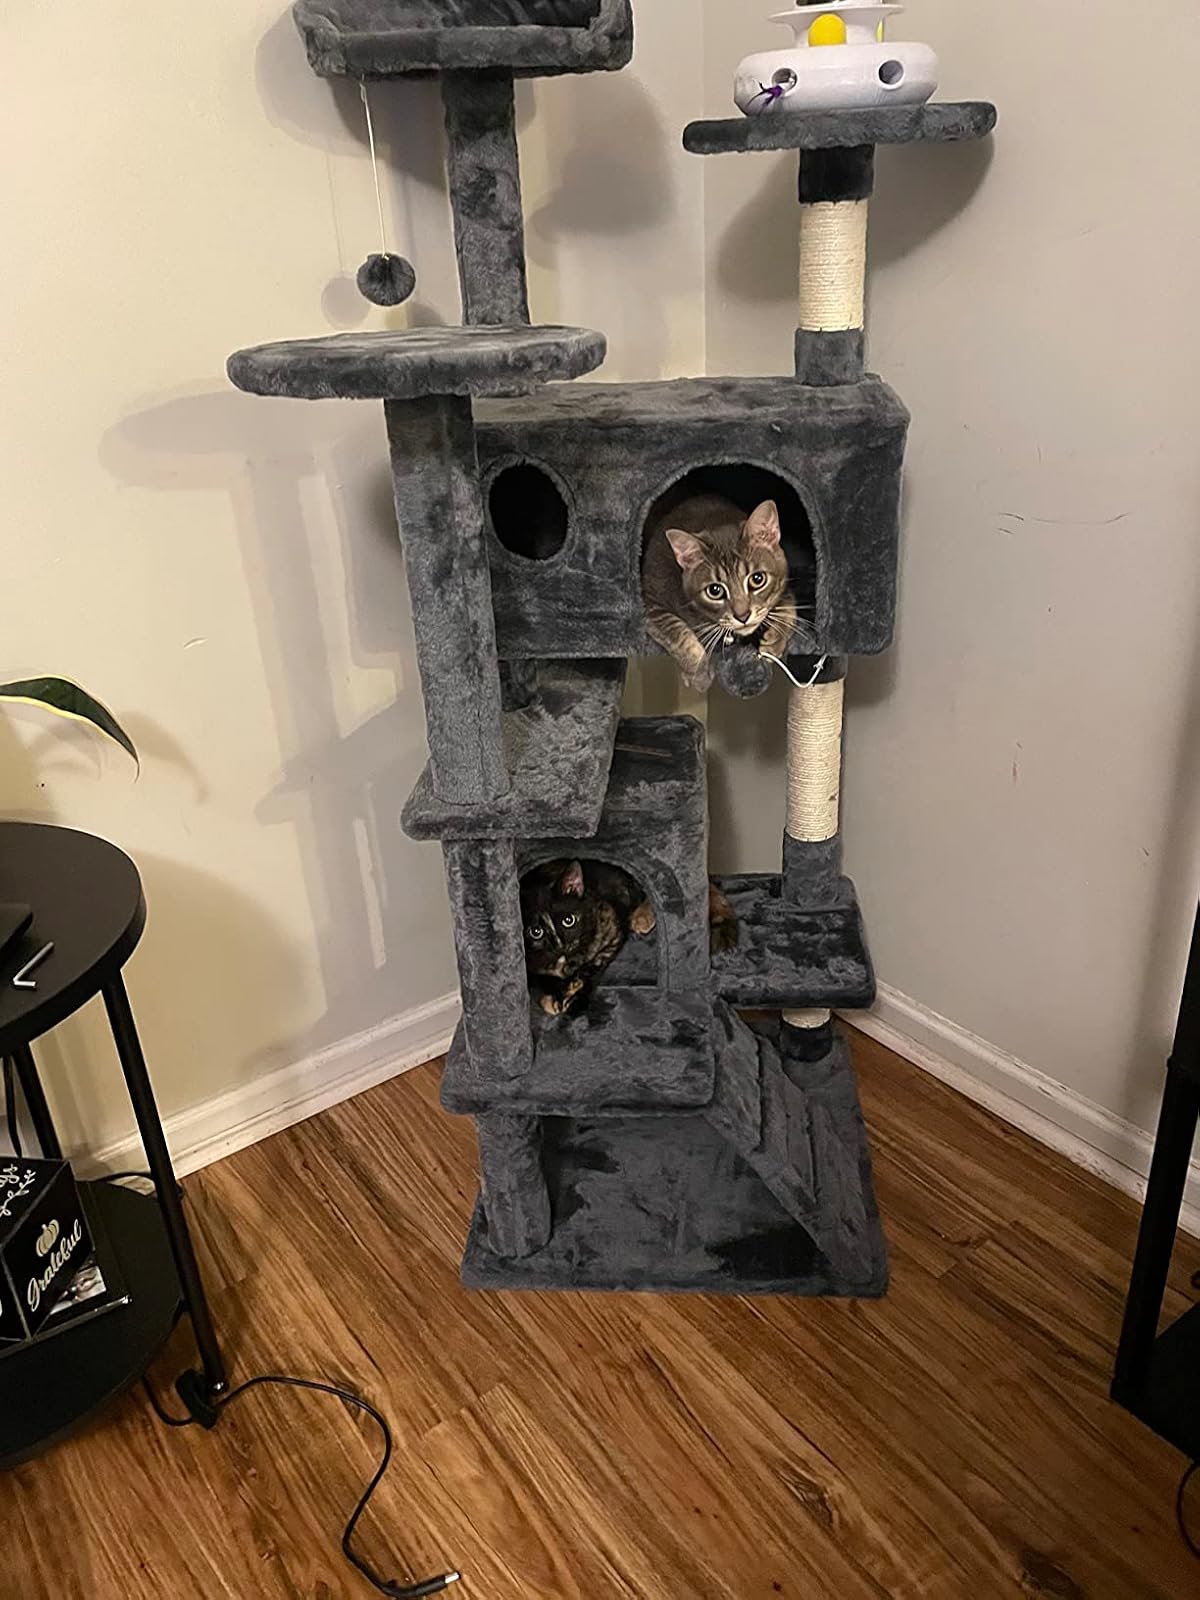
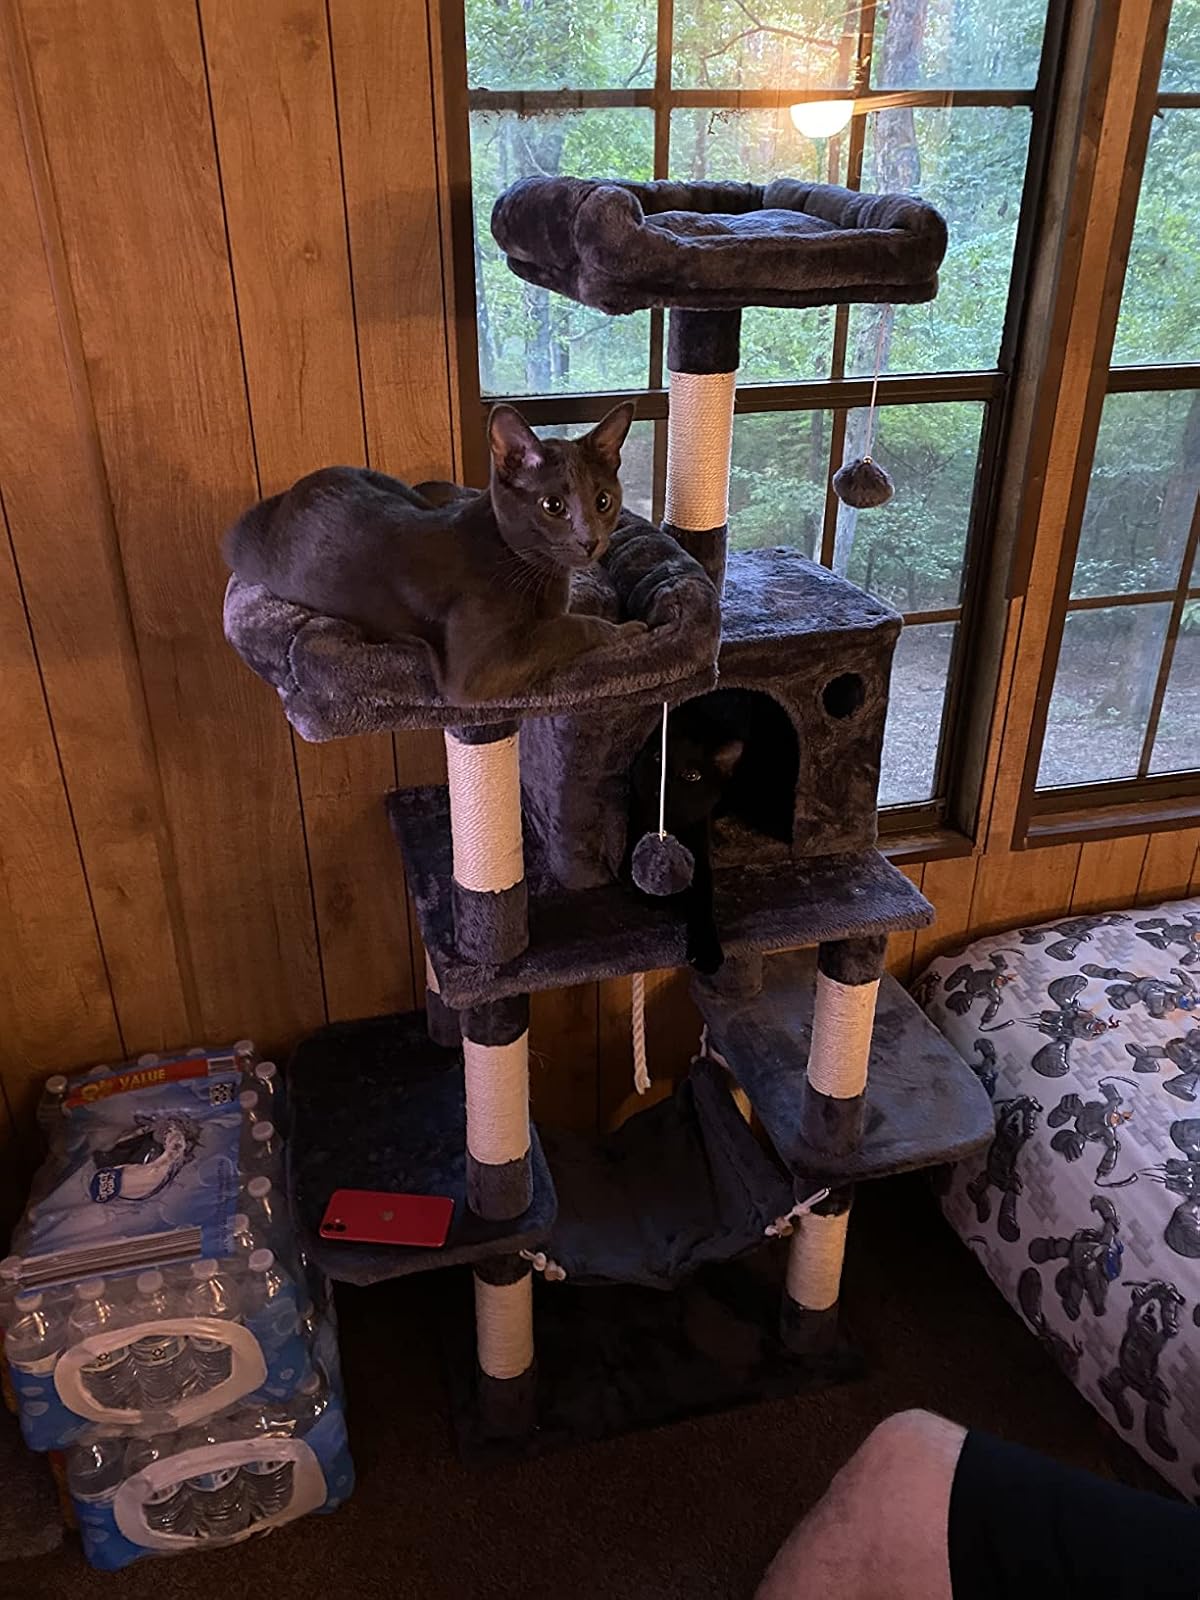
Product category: items_cat tree
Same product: no